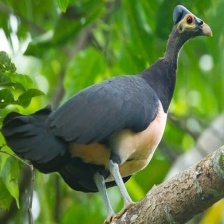
Species: MALEO
Scientific name: MACROCEPHALON MALEO